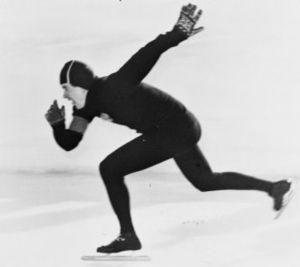
Boris Arsenyevich Shilkov, né le 28 juin 1927 à Arkhangelsk et mort le 27 juin 2015 à Saint-Pétersbourg, est un patineur de vitesse soviétique.